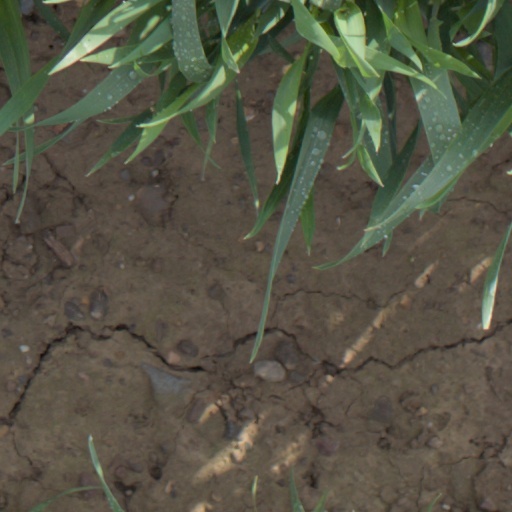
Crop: wheat